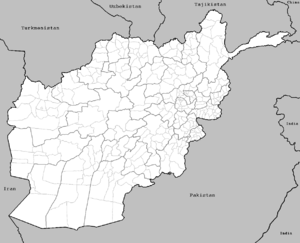
L'Afghanistan, situé en Asie centrale, est dominé par le massif de l'Hindukush. Plus de 100 sommets dépassent les 6 000 mètres, le plus haut étant le Naochak dans le Pamir à presque 7 500 mètres. L'Hindukush est comme un mur séparant le pays en deux parties, rompu par quelques rares cols bloqués en hiver et par le tunnel de Salang construit avec l'aide soviétique dans les années 1960. L'Hindukush subit jusqu'à 50 tremblements de terre par an, certains pouvant faire des milliers de victimes comme en février ou mai 1998.